Watermelon snow

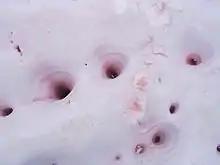
Unusual watermelon snow pits, superimposed with an orange-ish bootprint

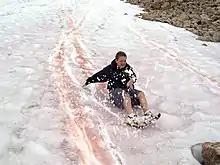
Tracks made by sliding on watermelon snow in Utah's Uinta Mountains

When Ross published his account of the voyage in 1818, it contained a botanical appendix by Robert Brown. In it, Brown tentatively attributed the red snow to an alga.